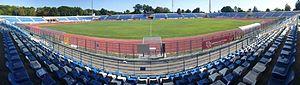
Le FC Politehnica Iași était un club roumain de football basé à Iași.